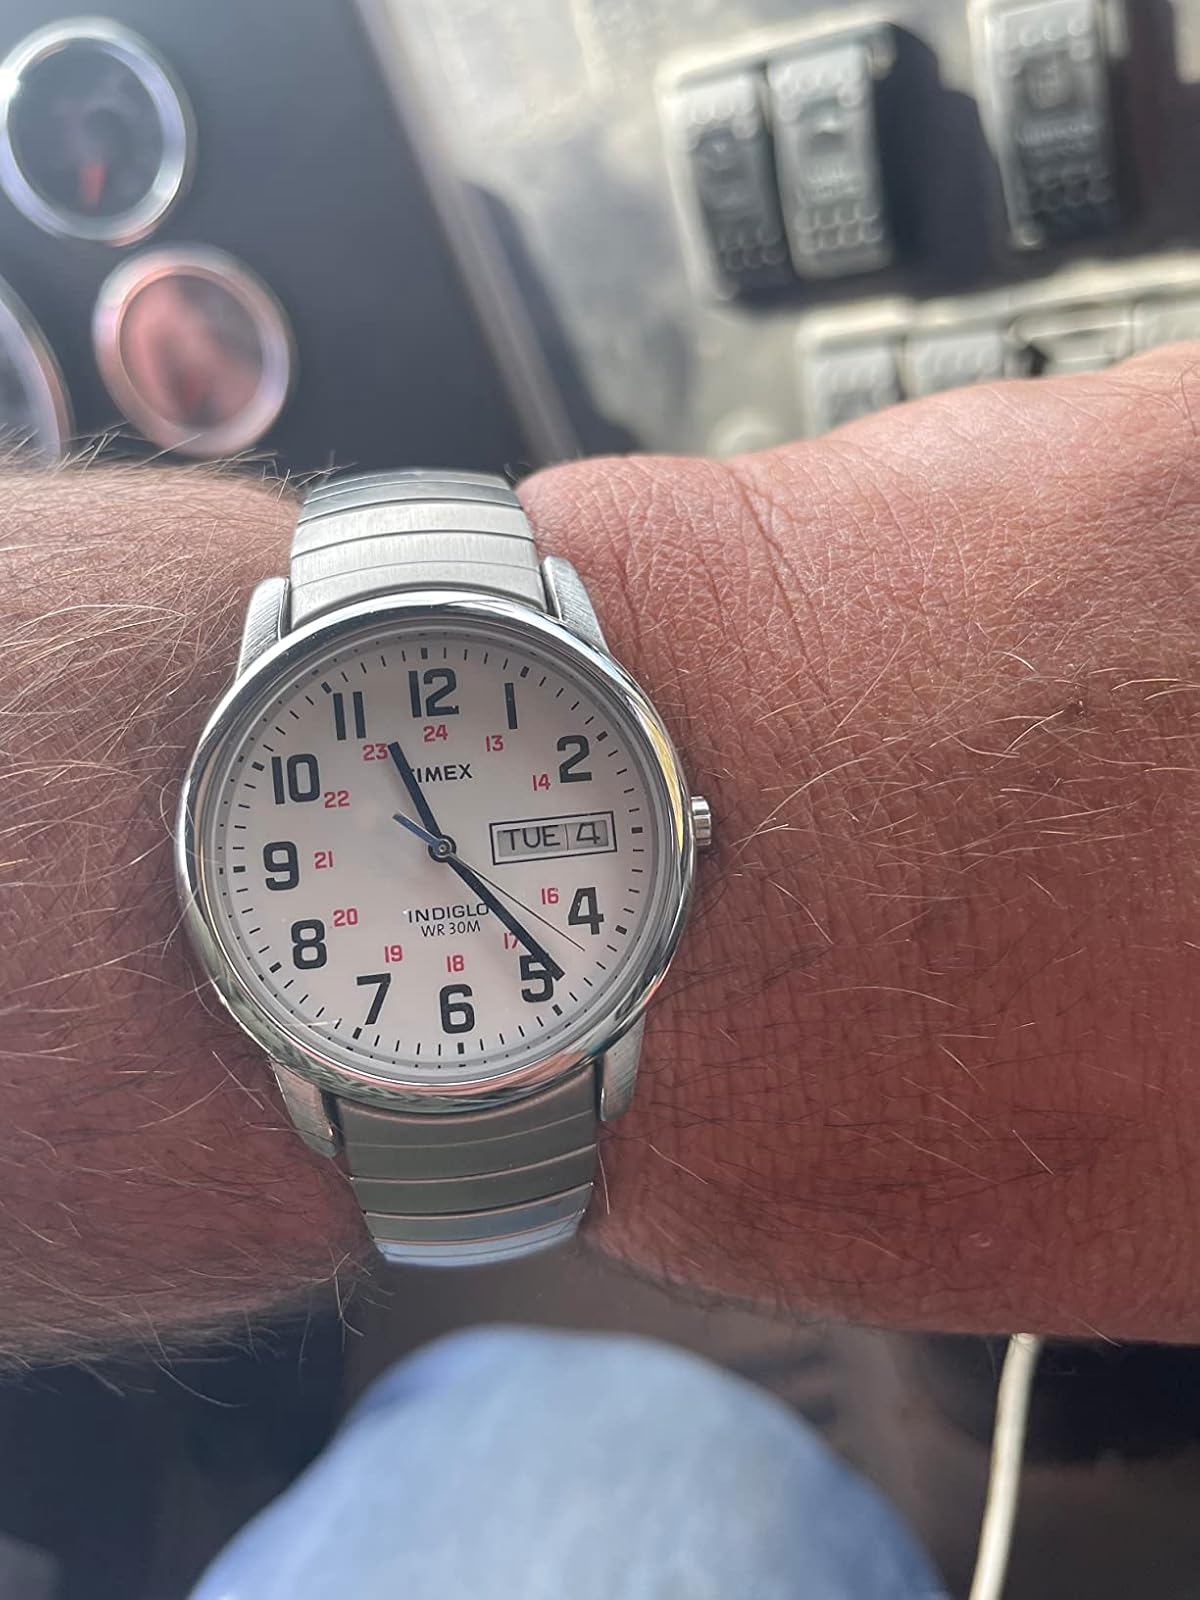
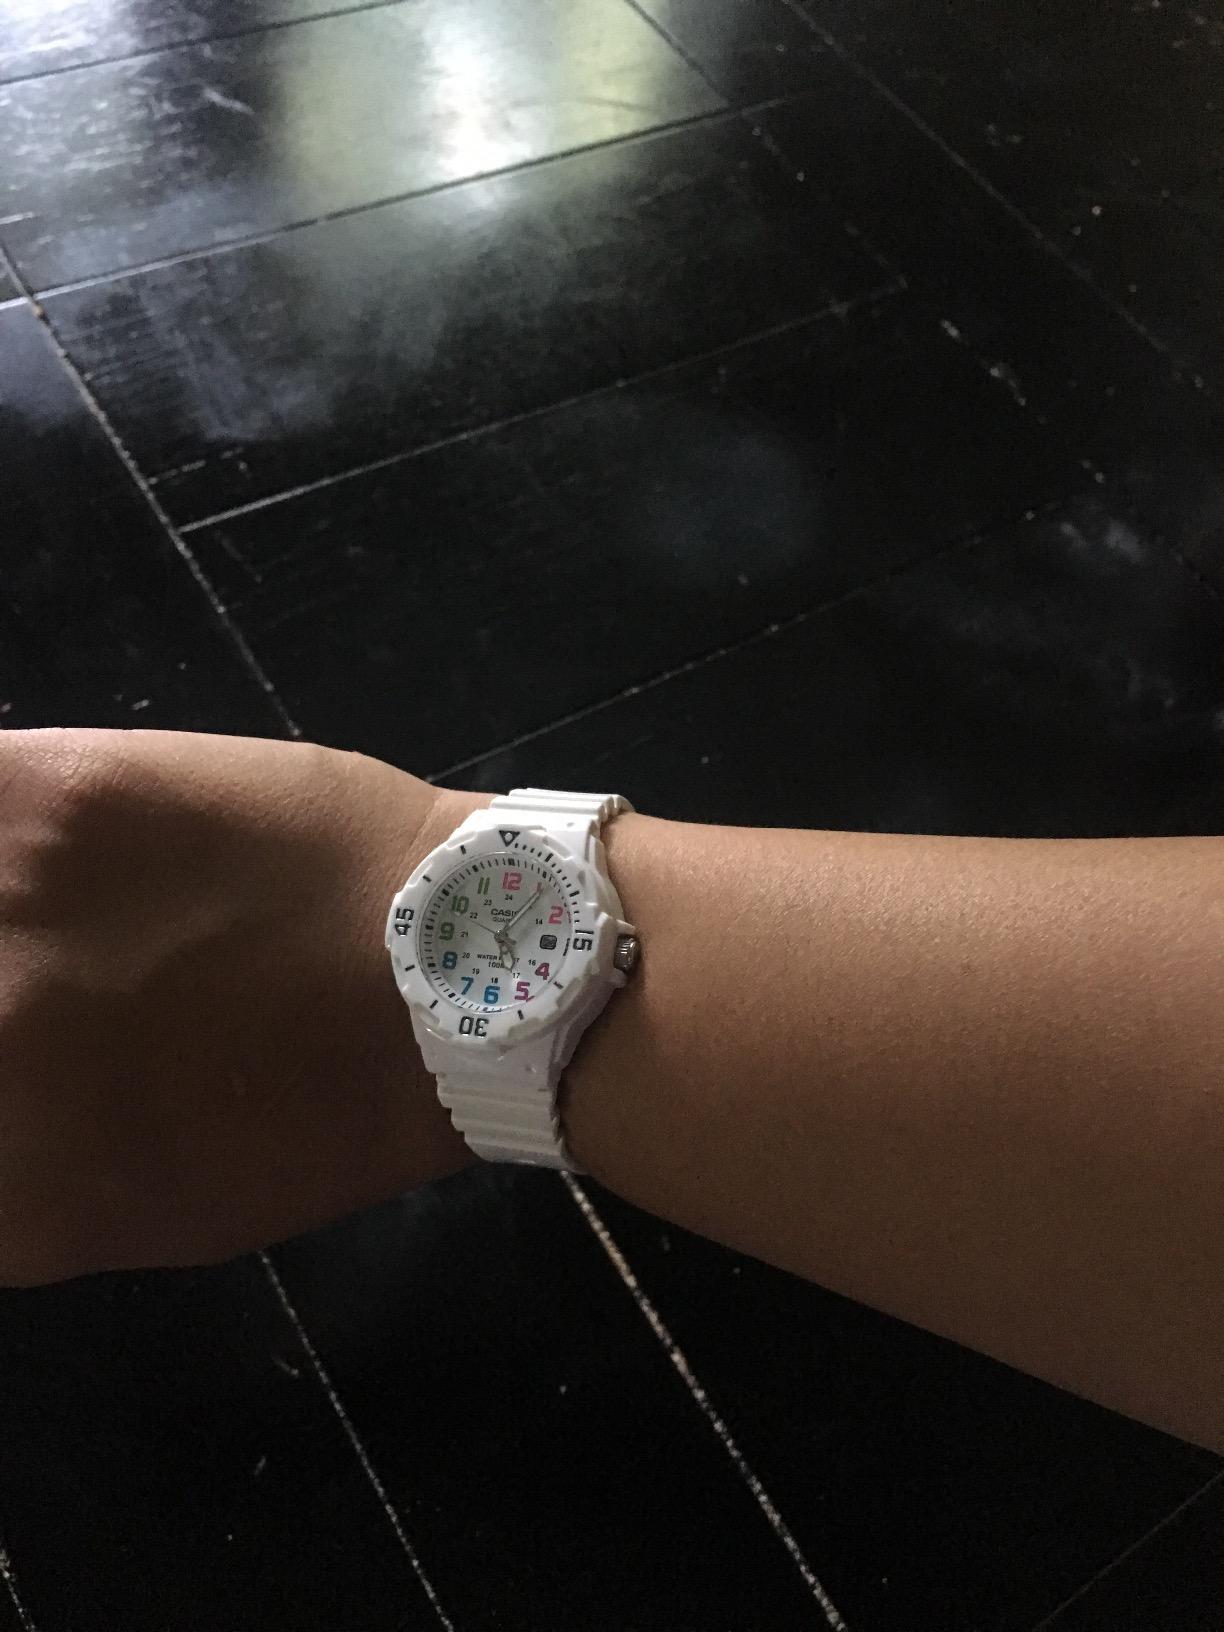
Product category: accessories_watch
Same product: no